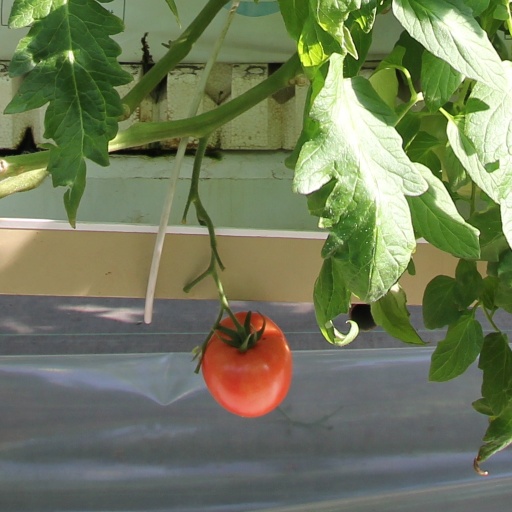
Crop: tomato